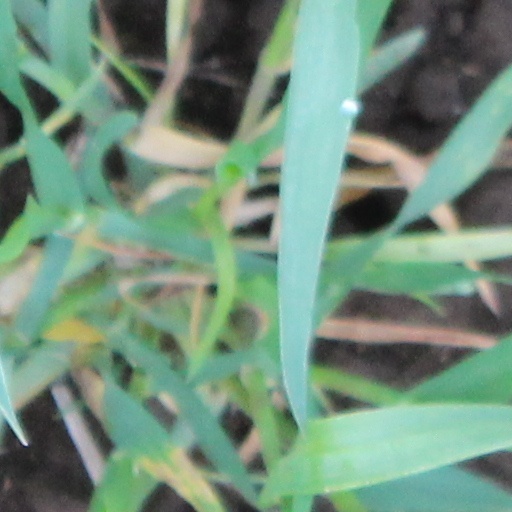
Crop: wheat